Nahda

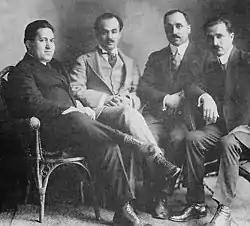
A 1920 photograph of four prominent members of The Pen League (from left to right): Nasib Arida, Kahlil Gibran, Abd al-Masih Haddad, and Mikhail Naimy.

Arab Christians played a crucial role in the Nahda movement. Their status as an educated minority enabled them to significantly influence and contribute to the fields of literature, politics, business, philosophy, music, theatre and cinema, medicine, and science. Damascus, Beirut, Cairo, and Aleppo were the main centers of the renaissance, which led to the establishment of schools, universities, theaters and printing presses there. This awakening led to the emergence of a politically active movement known as the "association" that was accompanied by the birth of Arab nationalism and the demand for reformation in the Ottoman Empire. This led to the calling of the establishment of modern states based on Europe. It was during this stage that the first compound of the Arabic language was introduced along with the printing of it in letters, and later the movement influenced the fields of music, sculpture, history, humanities, economics and human rights.